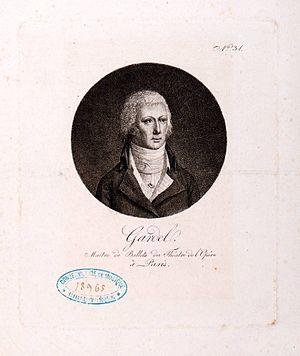
Maximilien Léopold Philippe Joseph Gardel (1741-1787)
Maximilien Gardel est né à Mannheim le 18 décembre 1741 et mort à Paris le 11 mars 1787.